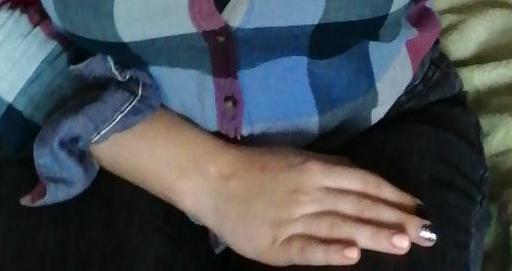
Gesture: no_gesture